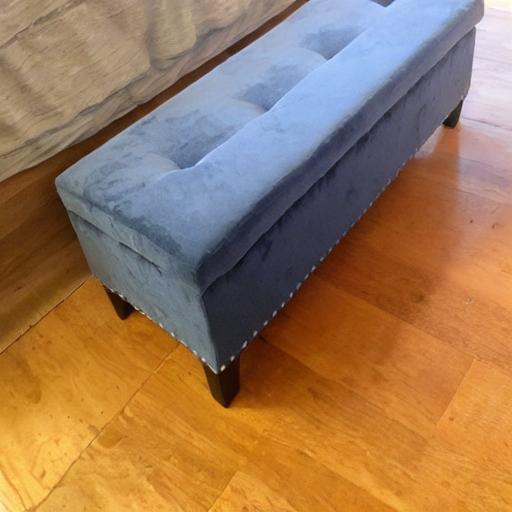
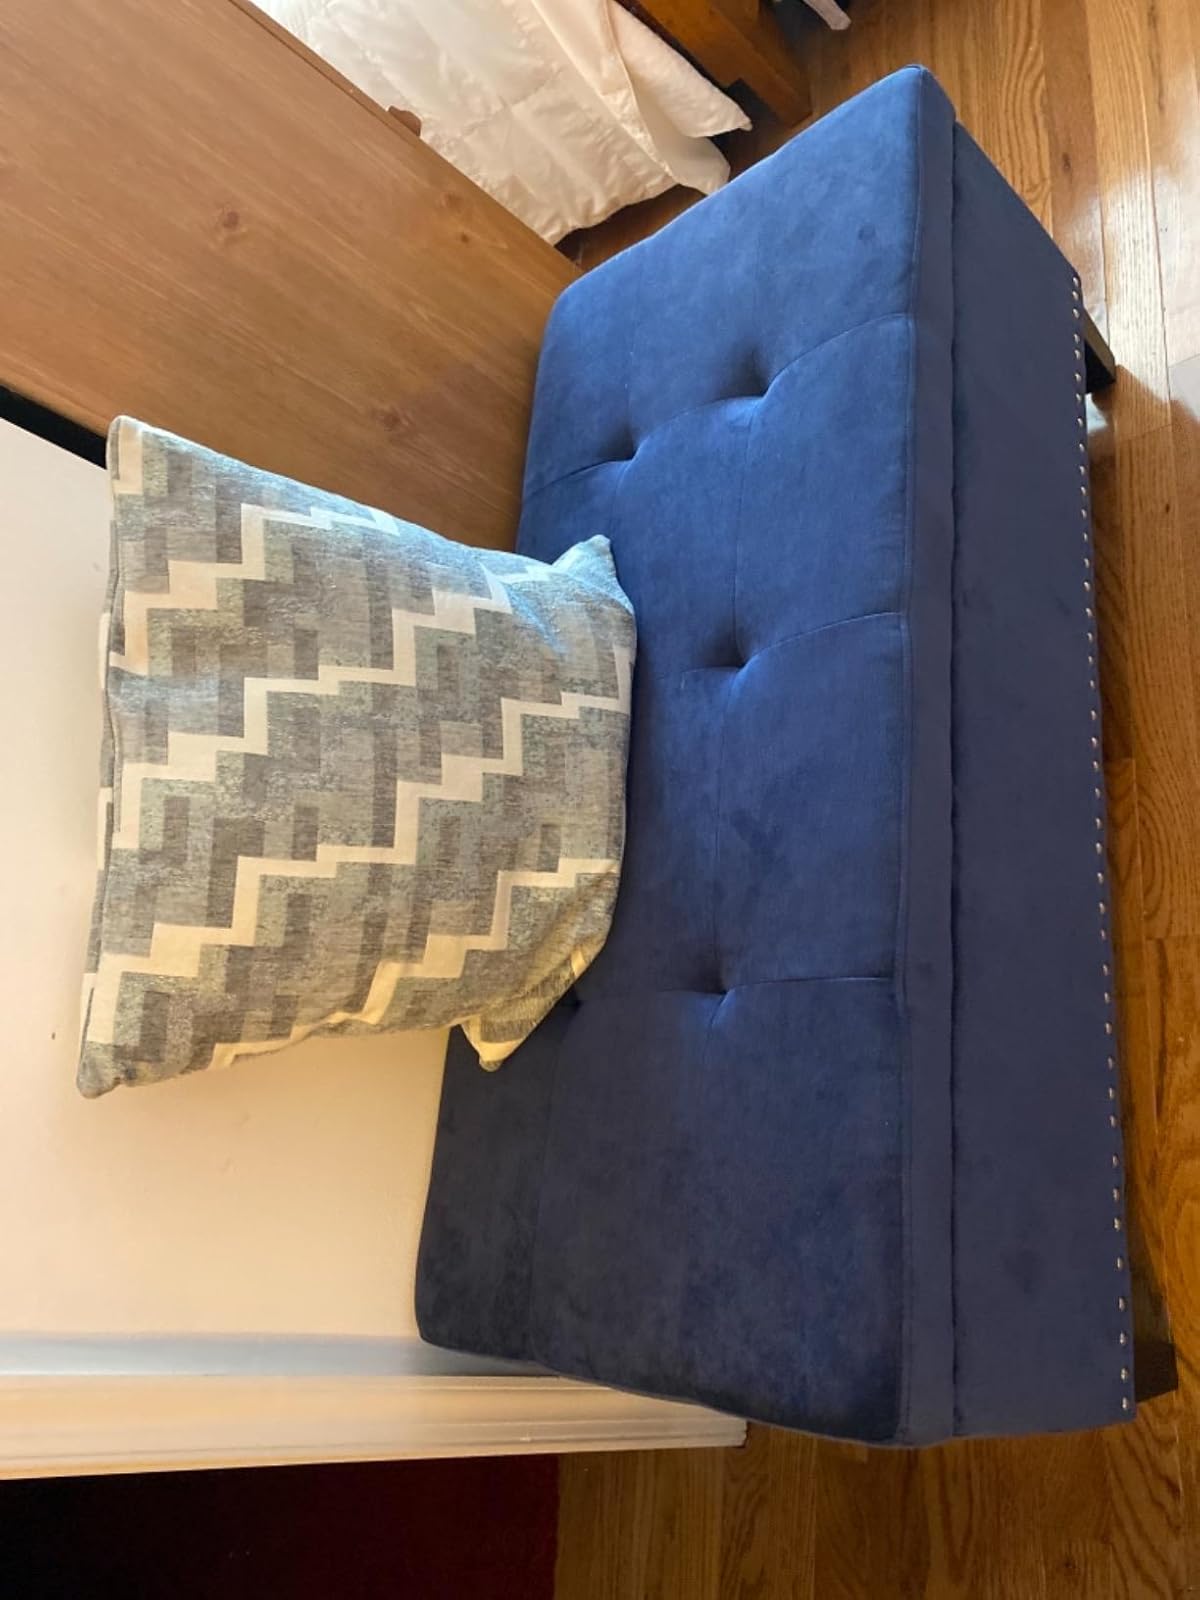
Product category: stool
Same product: no